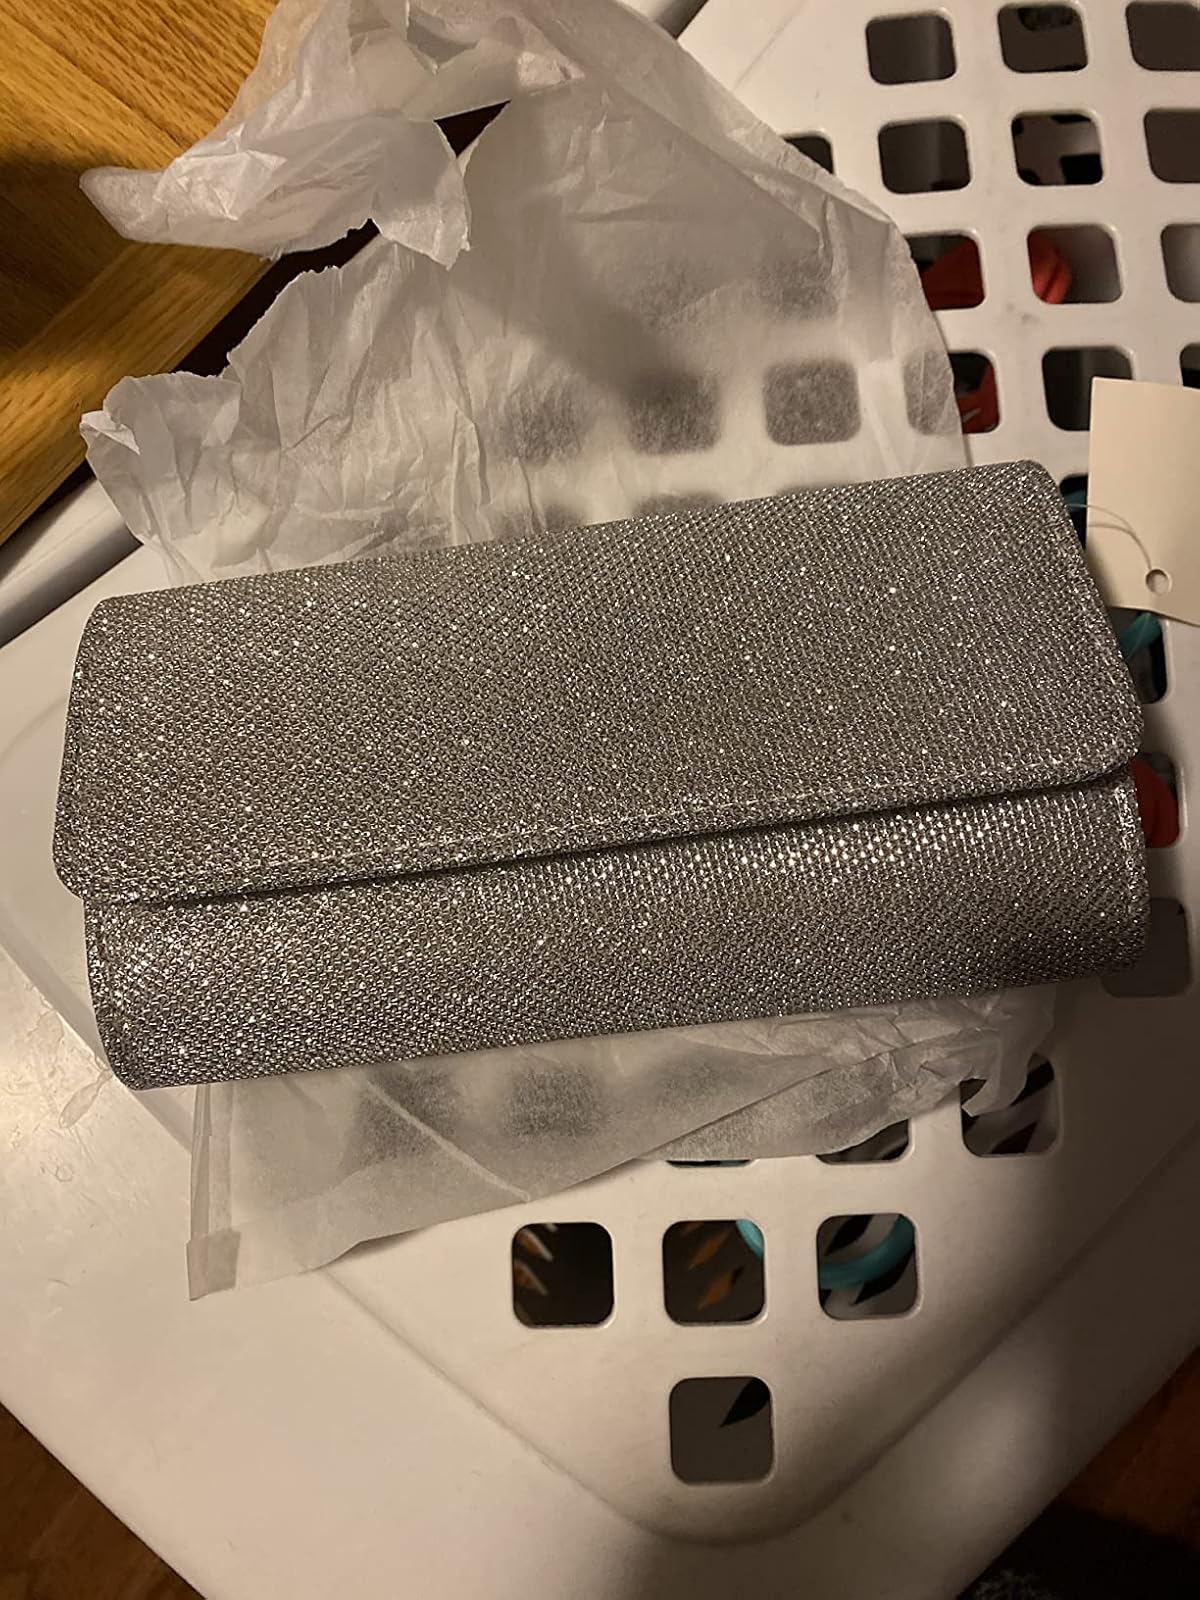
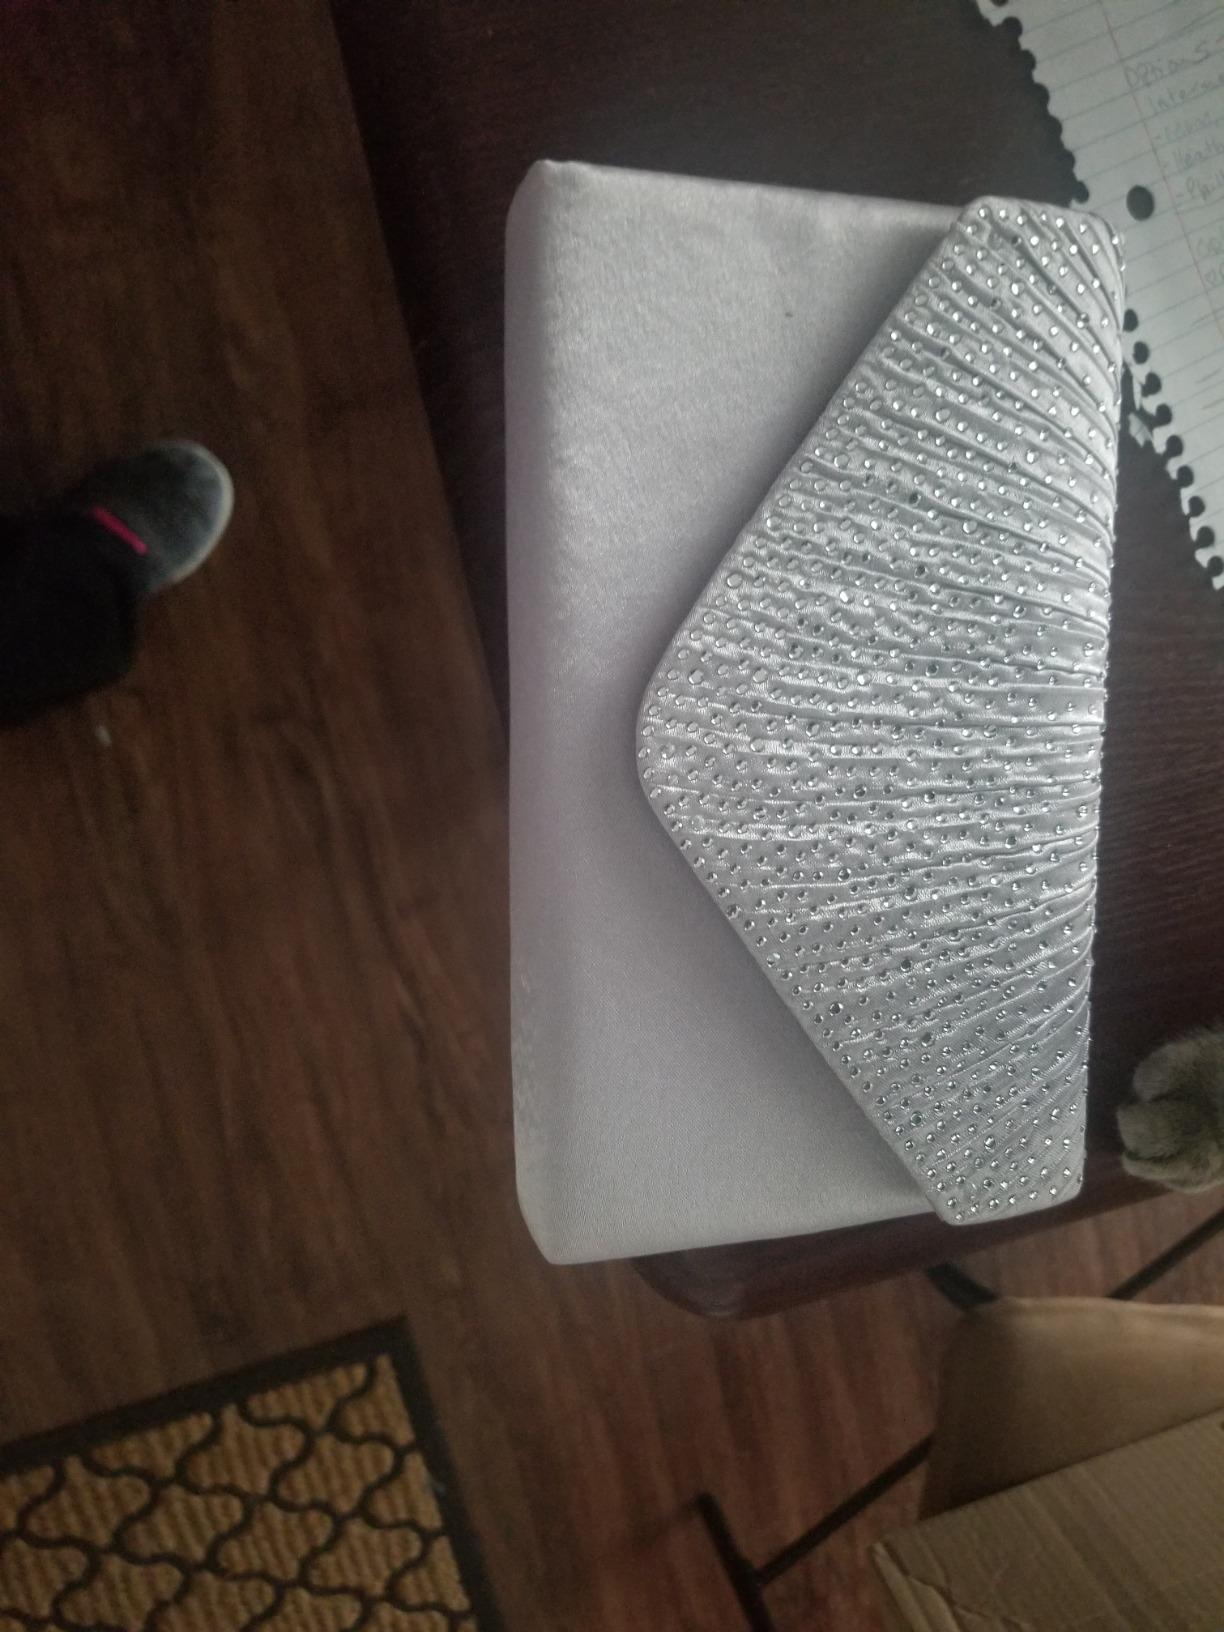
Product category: accessories_handbag
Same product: no